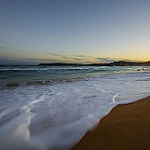
Label: sea